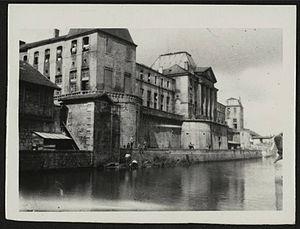
Château de Commercy
Le château de Commercy est situé à Commercy dans le département de la Meuse, autrefois chef-lieu d'une principauté souveraine qui échut à Charles-Henri, comte de Vaudémont, fils légitimé du duc Charles IV de Lorraine.